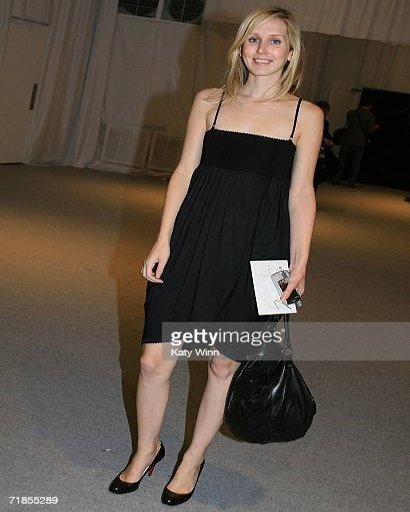
person poses in the lobby during fashion week